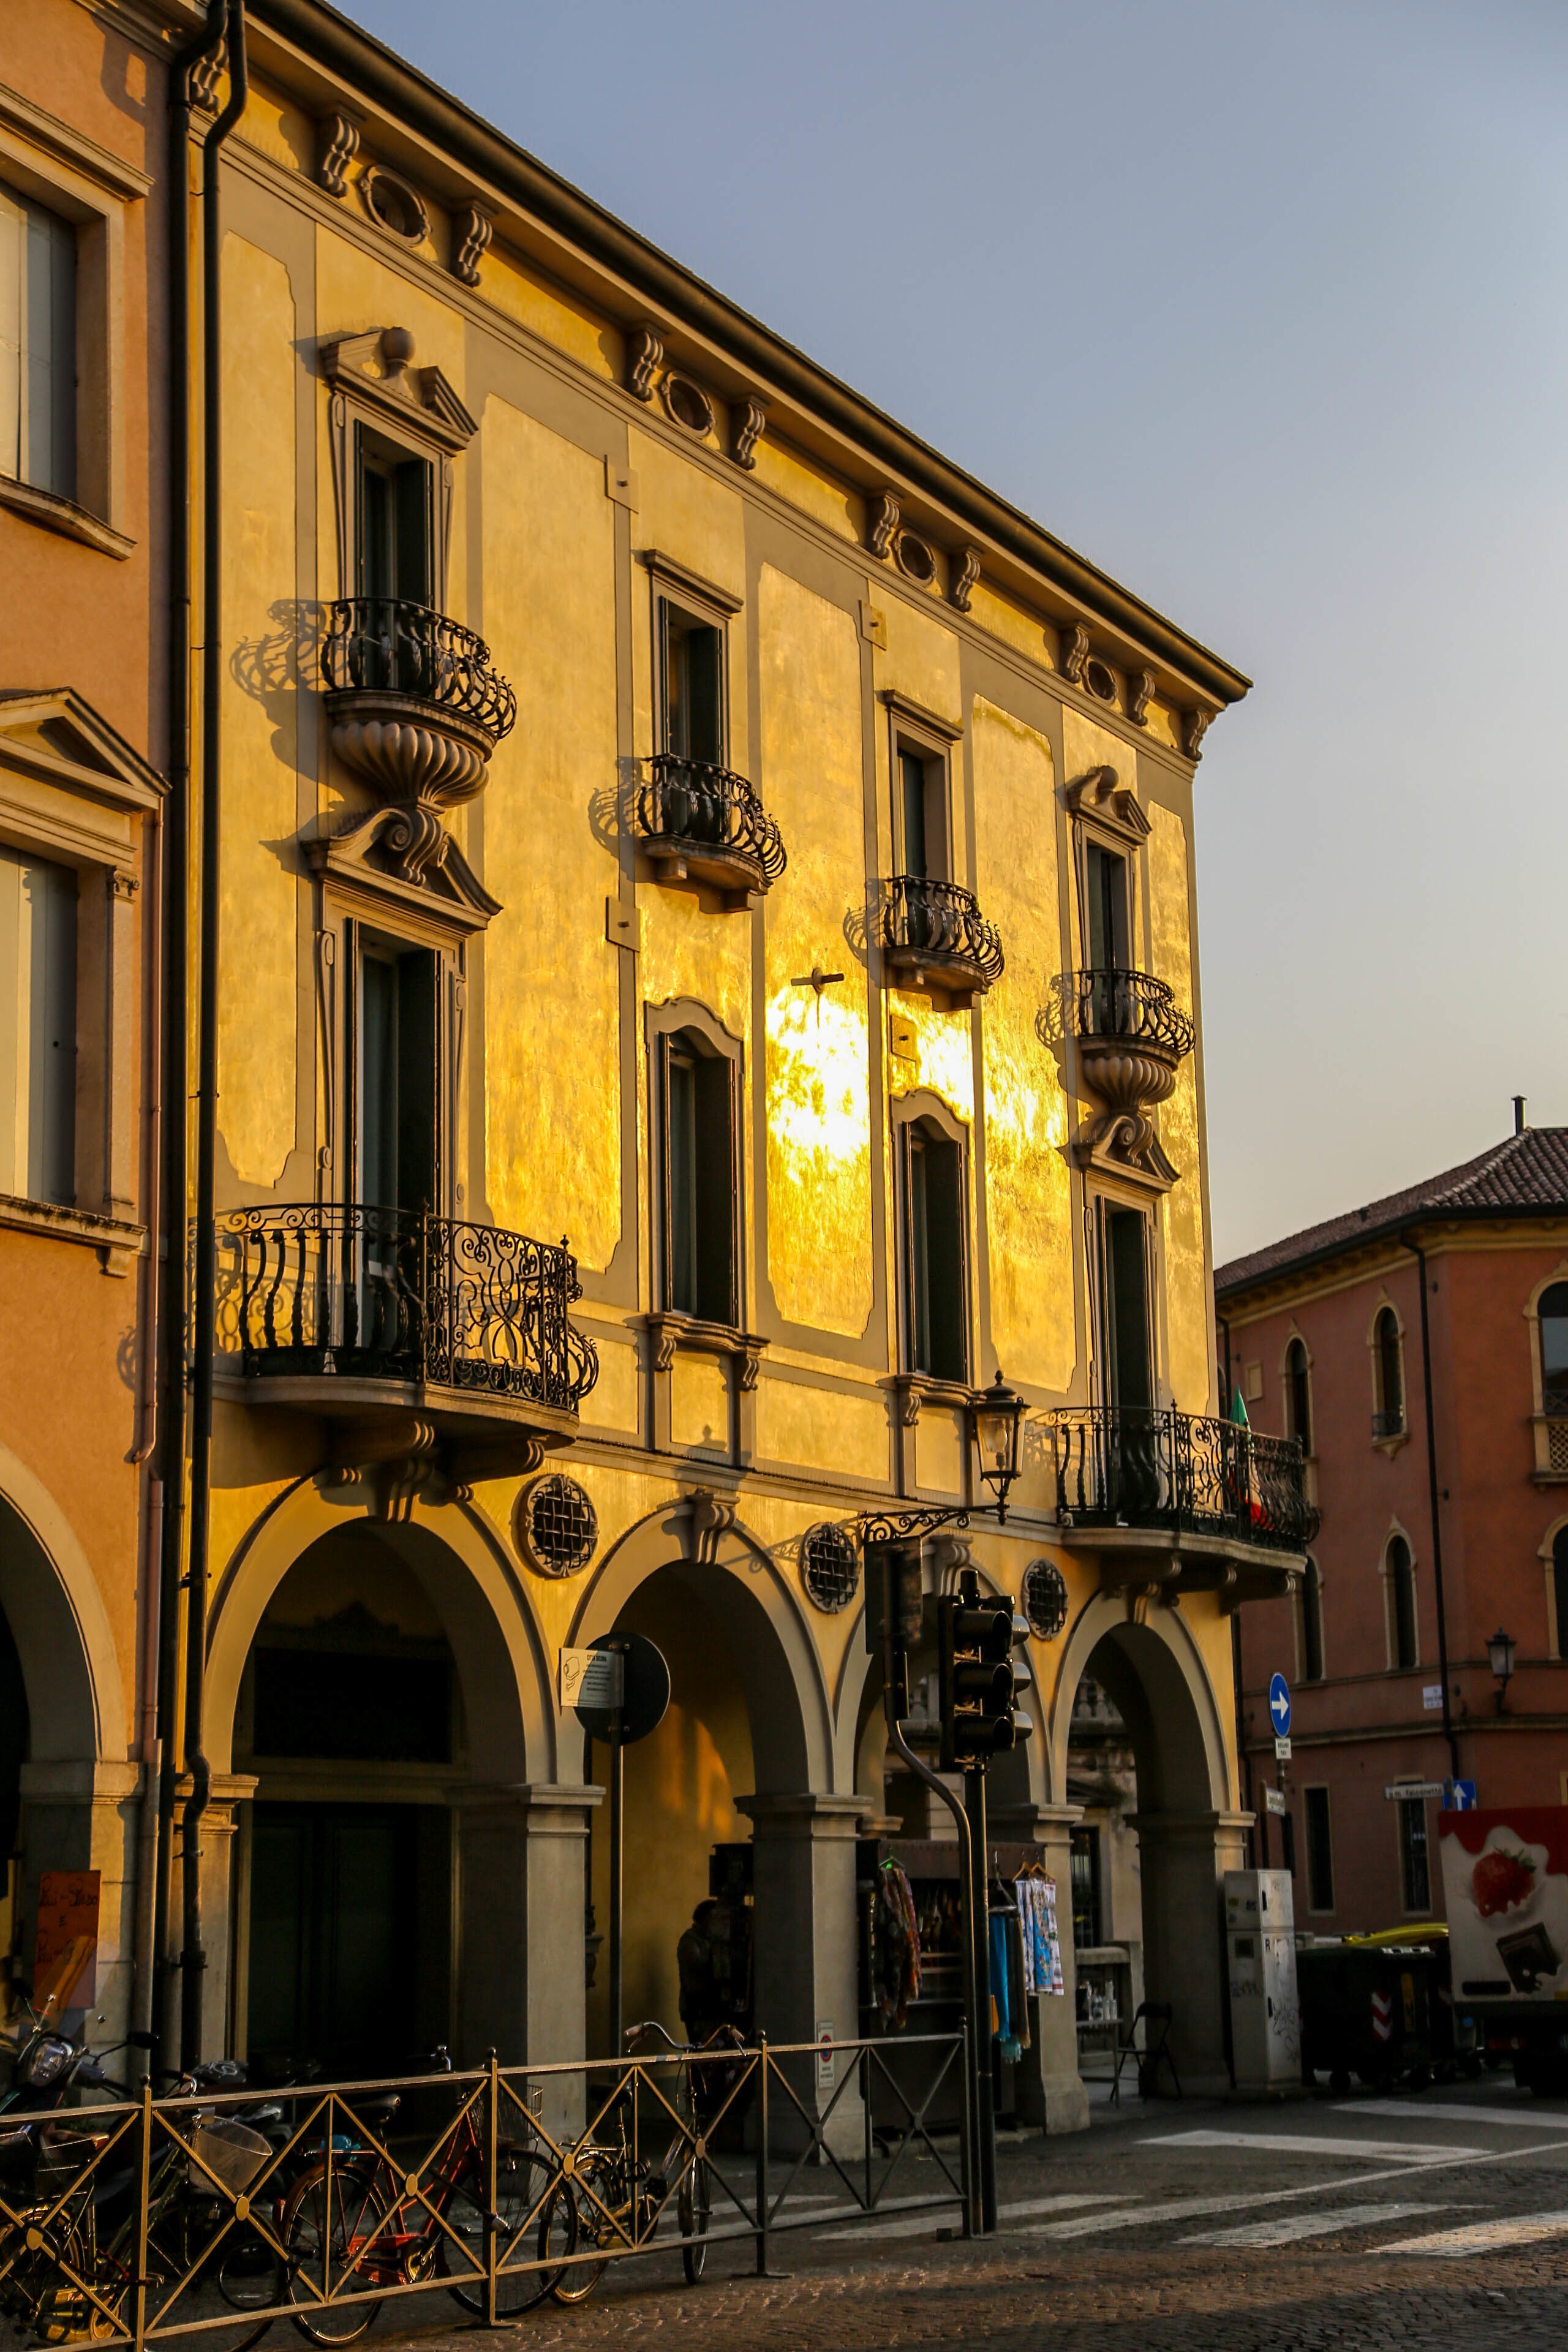
architecture, road, street, town, palace, cityscape, downtown, arch, evening, landmark, facade, synagogue, urban area, ancient history